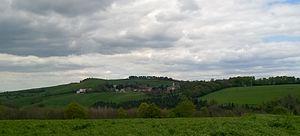
Village de Rayssac vue depuis le sud au printemps
Rayssac est une commune française située dans le département du Tarn, en région Occitanie.